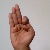
The image shows a hand gesture representing the letter 'F' in Indian Sign Language.